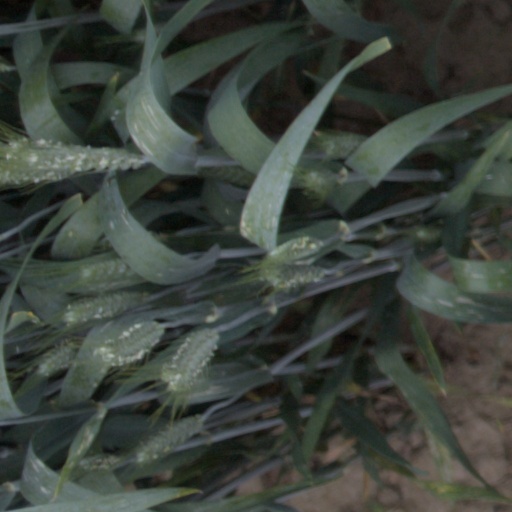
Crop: wheat